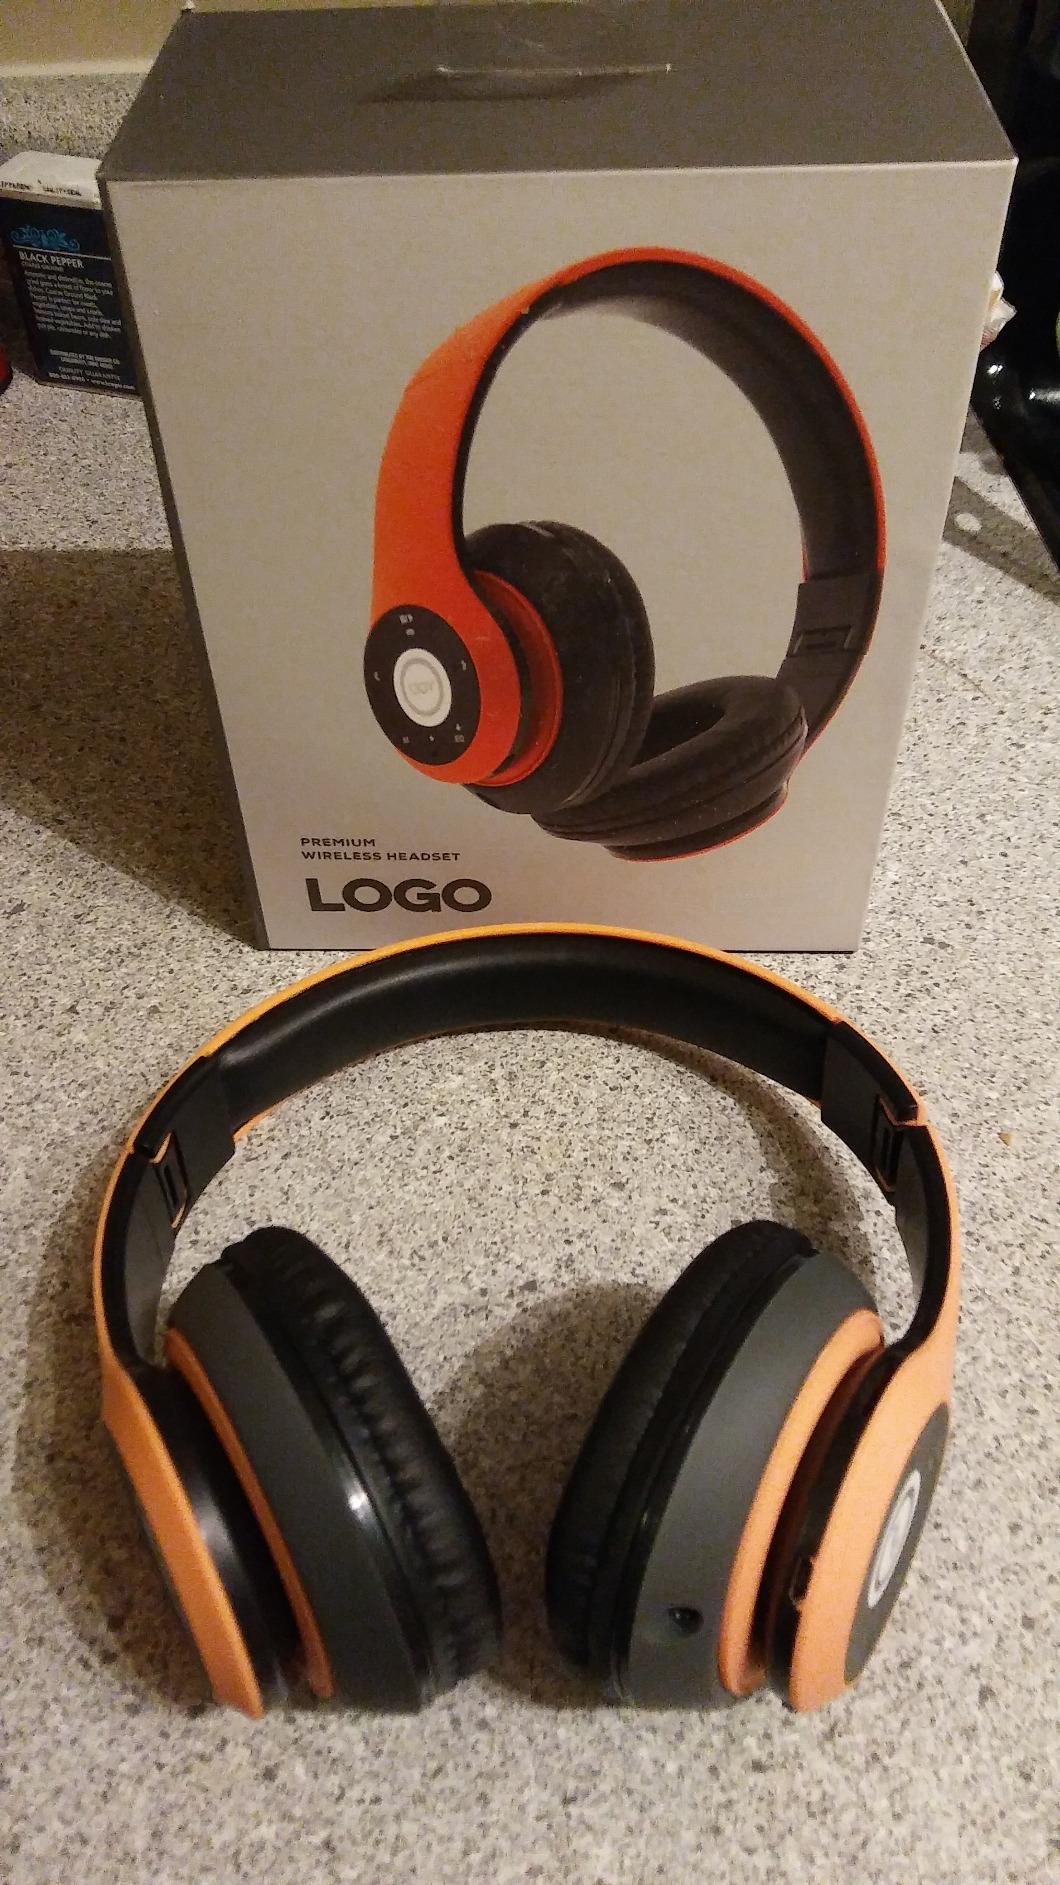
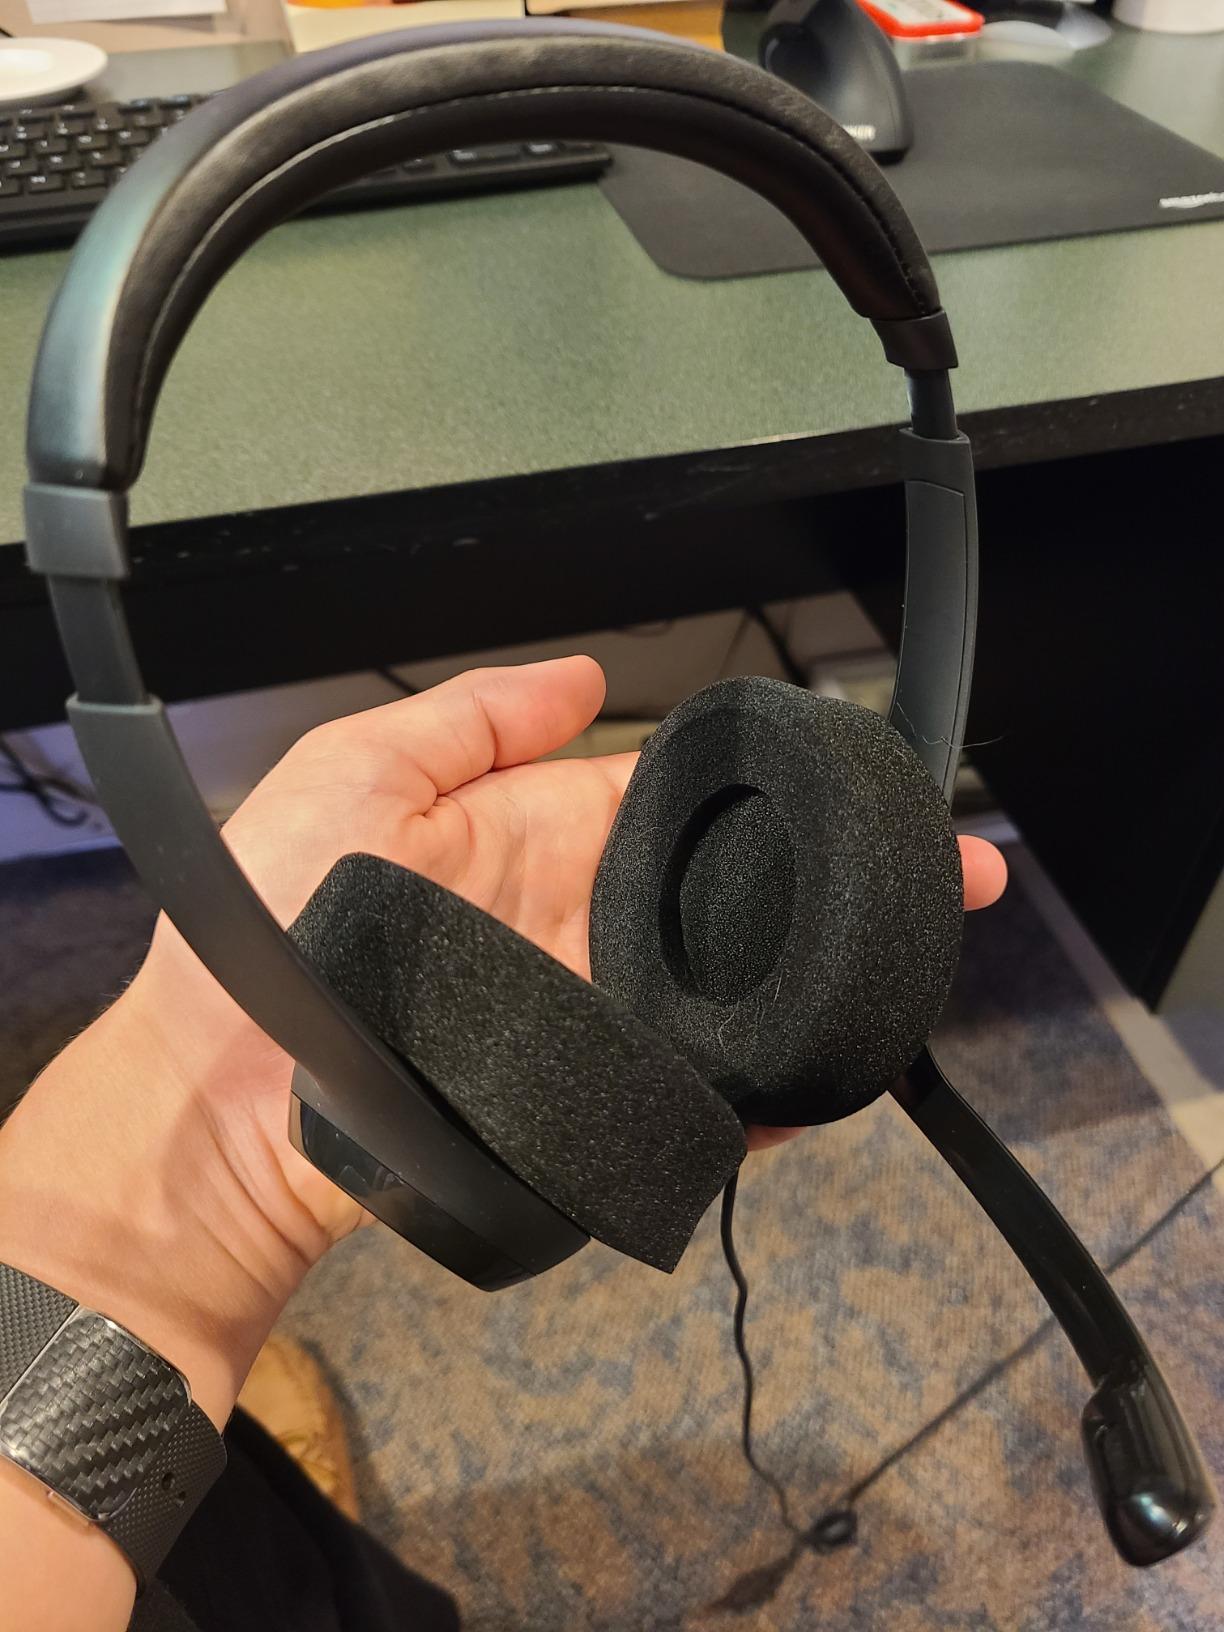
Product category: headphones
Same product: no